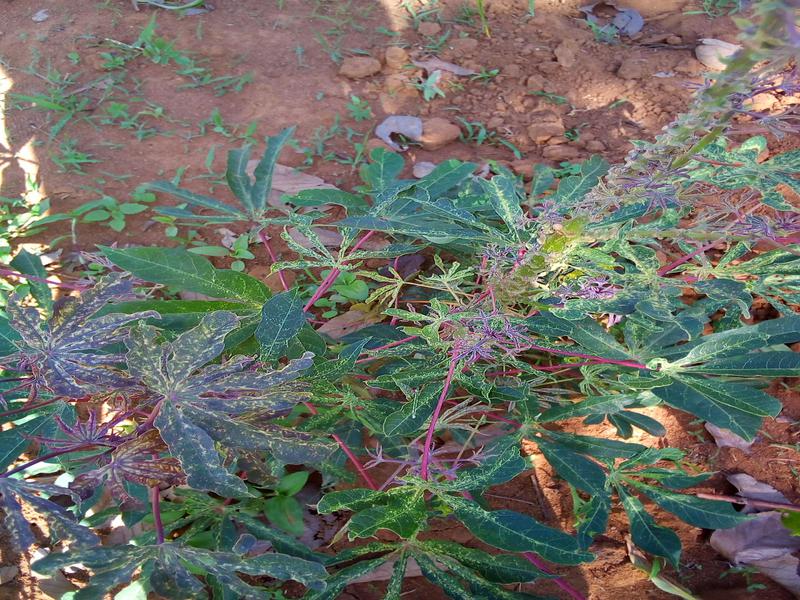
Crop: cassava
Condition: green_mottle